Port Radium

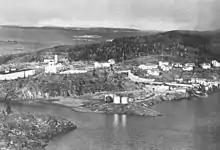
Oblique aerial view circa 1930

Port Radium is a mining area on the eastern shore of Great Bear Lake, Northwest Territories, Canada.